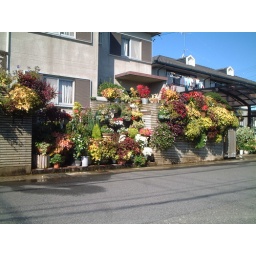
a wall of flower in neighborhood